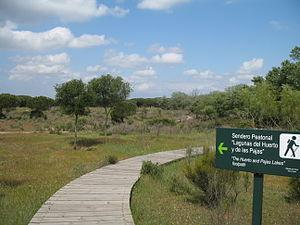
Parc national de la Doñana, centre d'accueil 'El Acebuche' (Almonte, province de Huelva, Espagne)
Le parc national de Doñana est le plus grand site naturel protégé d'Europe. Il se situe en Espagne principalement sur le territoire de la province de Huelva, et dans une moindre mesure, sur ceux de la province de Séville et de Cadix. Créé en 1969, deux espèces menacées y vivent, le lynx pardelle et l'aigle ibérique.